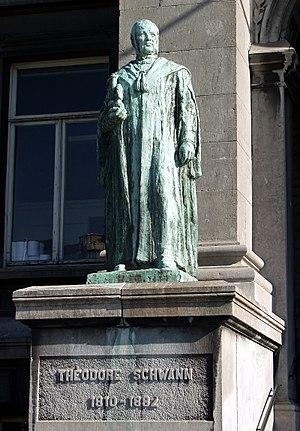
Alfred Courtens est un sculpteur belge né à Bruxelles le 27 juin 1889 et mort à Saint-Josse-ten-Noode le 19 décembre 1967.